Guildhall, South Molton

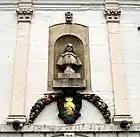
Stone bust of Hugh Squier (1625-1710), within an aedicule on the façade of the Guildhall in South Molton. Inscribed on plinths: ""Hugh Squier AD 1625-1710. Our great benefactor. Erected AD 1910, James Sanders, Mayor""

The building of 1743 contains the Court Room with its fine 17th-century panelling and gilded moulding brought here following the demolition of Stowe House in 1739; the Constable's Room, the Mayor's Parlour and a fine early 18th-century staircase with twisted balusters and dado panelling.